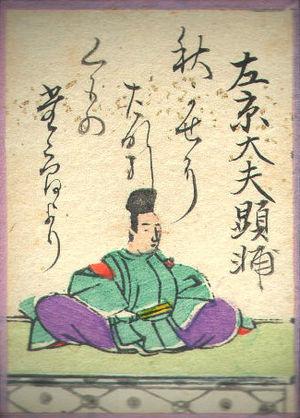
Fujiwara no Akisuke est un poète et courtisan kuge de la fin de l'époque Heian. Il est le fils du shōsanmi Fujiwara no Akisue et de la fille de Fujiwara no Tsunehira. Il a plusieurs enfants parmi lesquels Fujiwara no Kiyosuke, Fujiwara no Shigeie, Fujiwara no Suetsune, la femme de Konoe Motozane, la femme de Kujō Kanezane et le moine bouddhiste Kenjō.